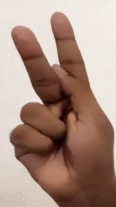
ASL sign: K